Virginia Dare Memorial Bridge

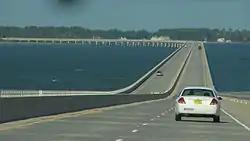
Image from the bridge

The Virginia Dare Memorial Bridge is a four-lane automobile bridge in Dare County, North Carolina, spanning the Croatan Sound between Manns Harbor and Roanoke Island. The bridge carries US 64 Bypass and is utilized by local and seasonal tourist traffic.